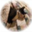
Label: cat